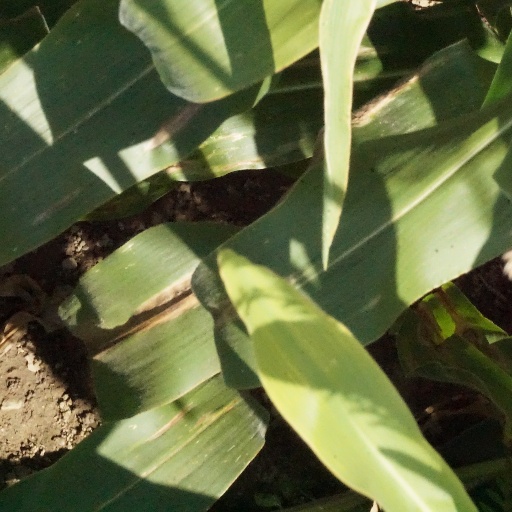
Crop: maize; corn